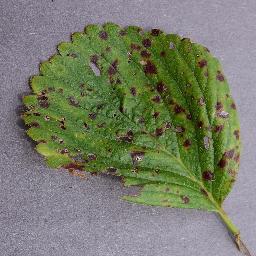
Label: Strawberry___Leaf_scorch